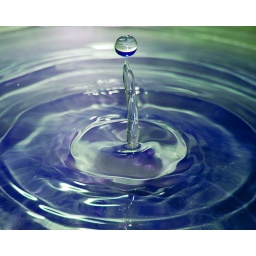
high column in blue